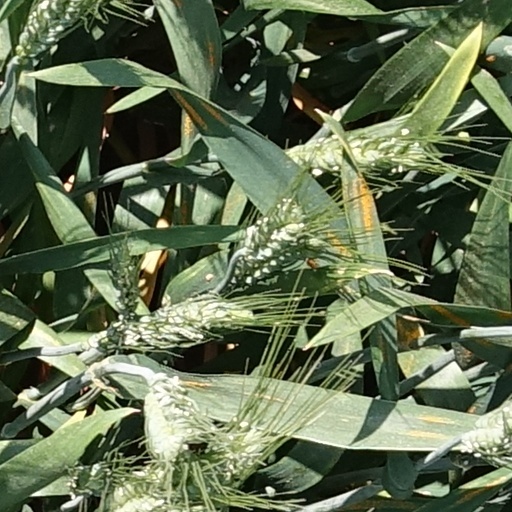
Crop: wheat